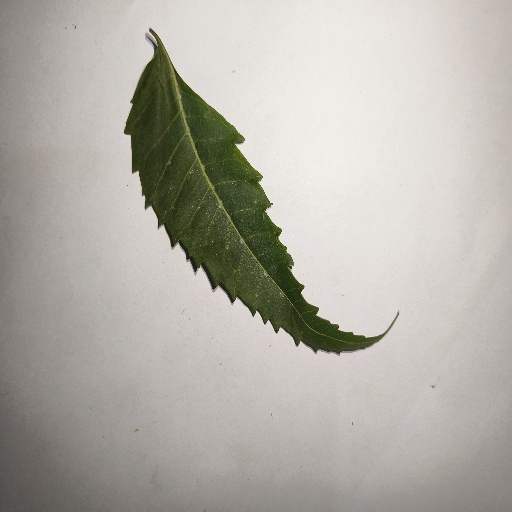
Species: Neem
Leaf condition: Healthy Leaf